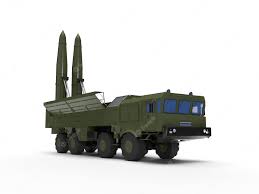
Label: Air Defense